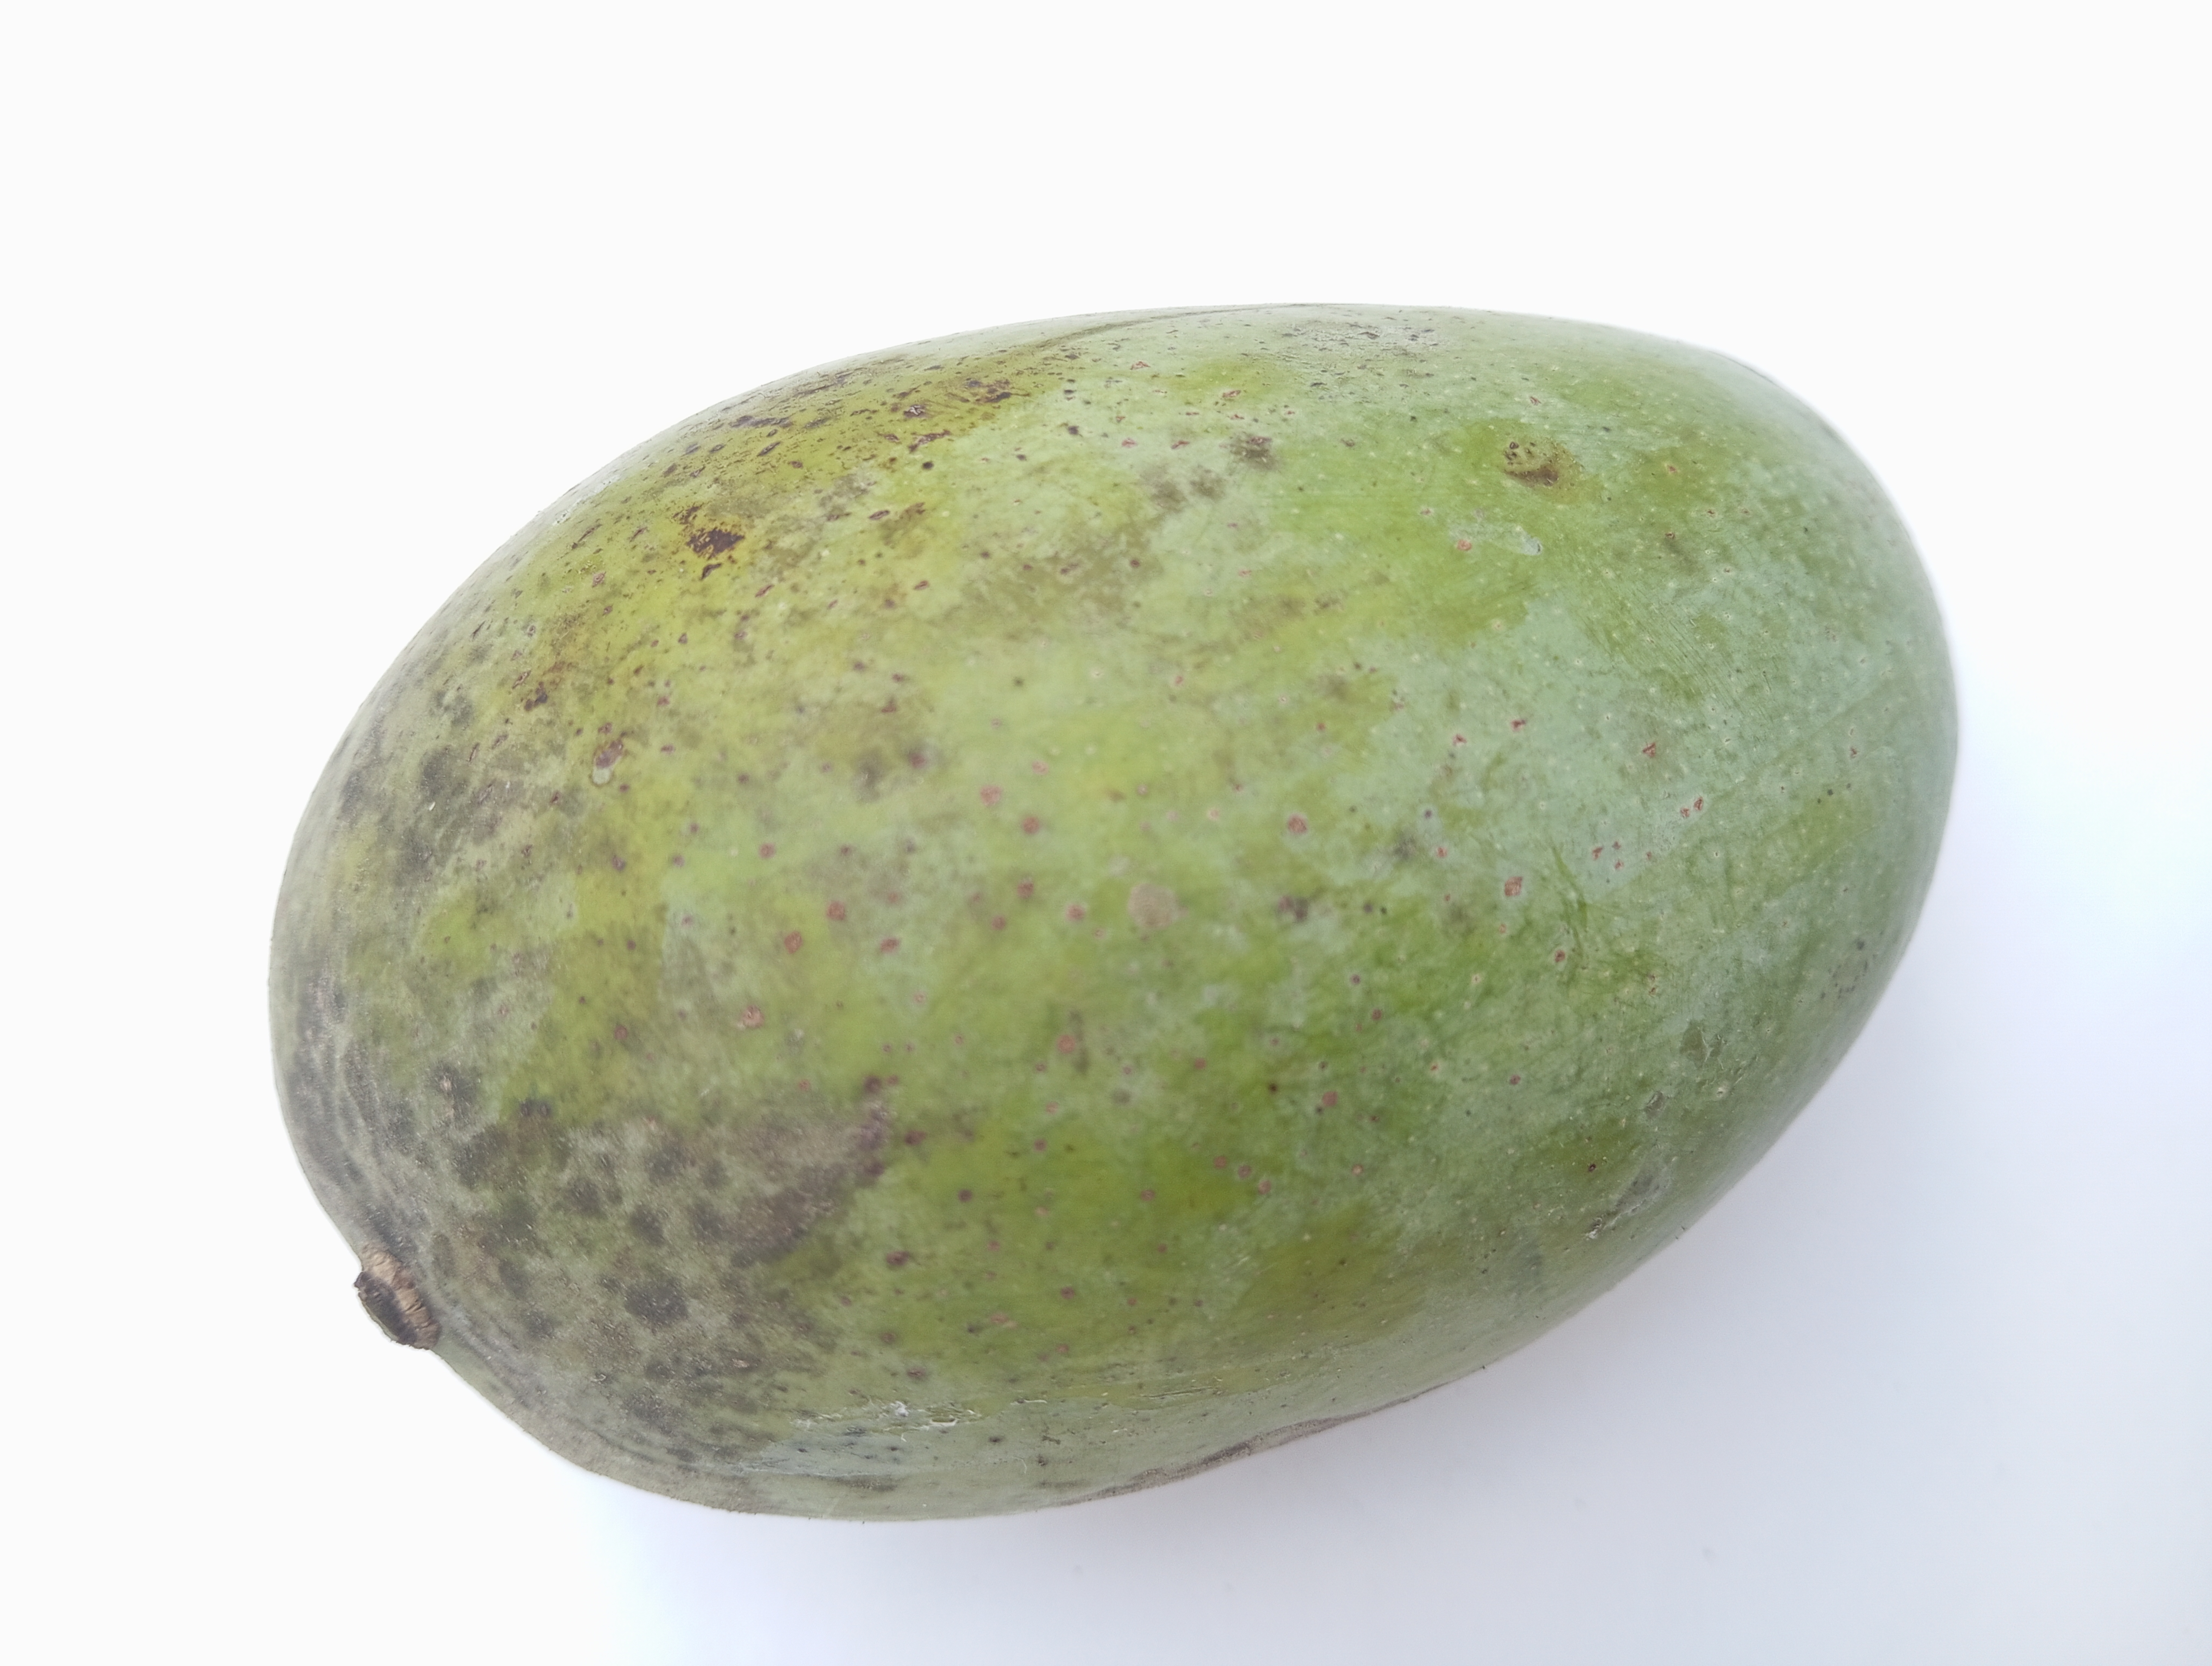
Mango variety: Amrapali